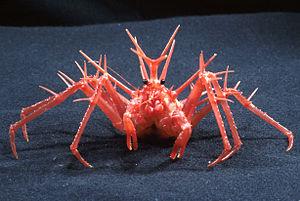
Lithodes longispina est une espèce de crustacés appartenant à la famille des « crabes royaux », bien qu'ils n'appartiennent pas à la famille des crabes à proprement parler et sont plus proches des bernard l'ermite.